Porsgrund Porcelain Factory

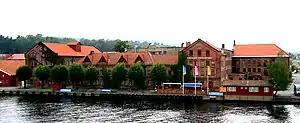
Porsgrunds Porselænsfabrik building

Porsgrund Porcelain Factory ("Porsgrunds Porselænsfabrik", abbreviated PP) is a porcelain flatware company located at Porsgrunn in Telemark county, Norway.